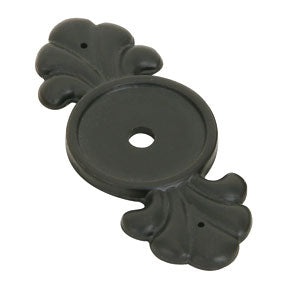
Escutcheons for Knob  in Multiple Finishes
Brand: Emtek
Category: Hardware > Hardware Accessories > Cabinet Hardware > Cabinet Backplates